Jan Kirchhoff

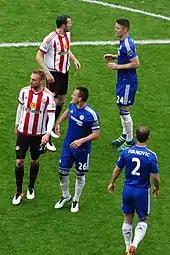
Kirchhoff (left) playing for Sunderland against Chelsea on 7 May 2016.

On 7 January 2016, Kirchhoff signed an 18-month contract with Sunderland for an undisclosed fee.